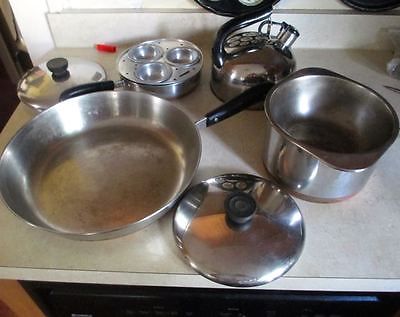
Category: kettle